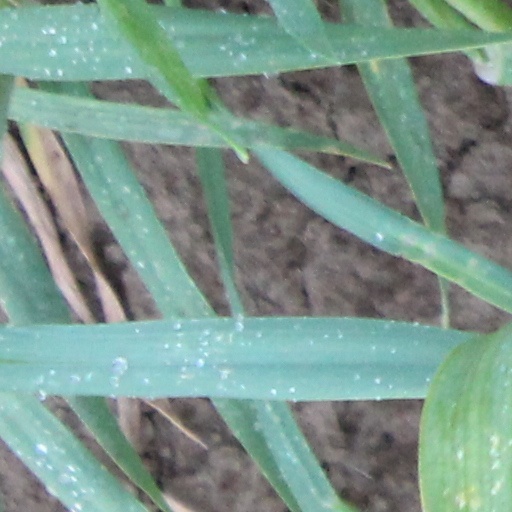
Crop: wheat